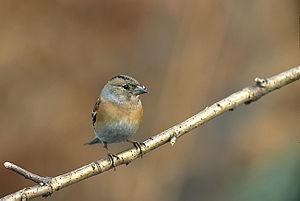
Le Pinson du Nord est une espèce d'oiseaux appartenant à la famille des Fringillidae. C'est l'espèce la plus nordique du genre Fringilla et la seule qui soit monotypique.